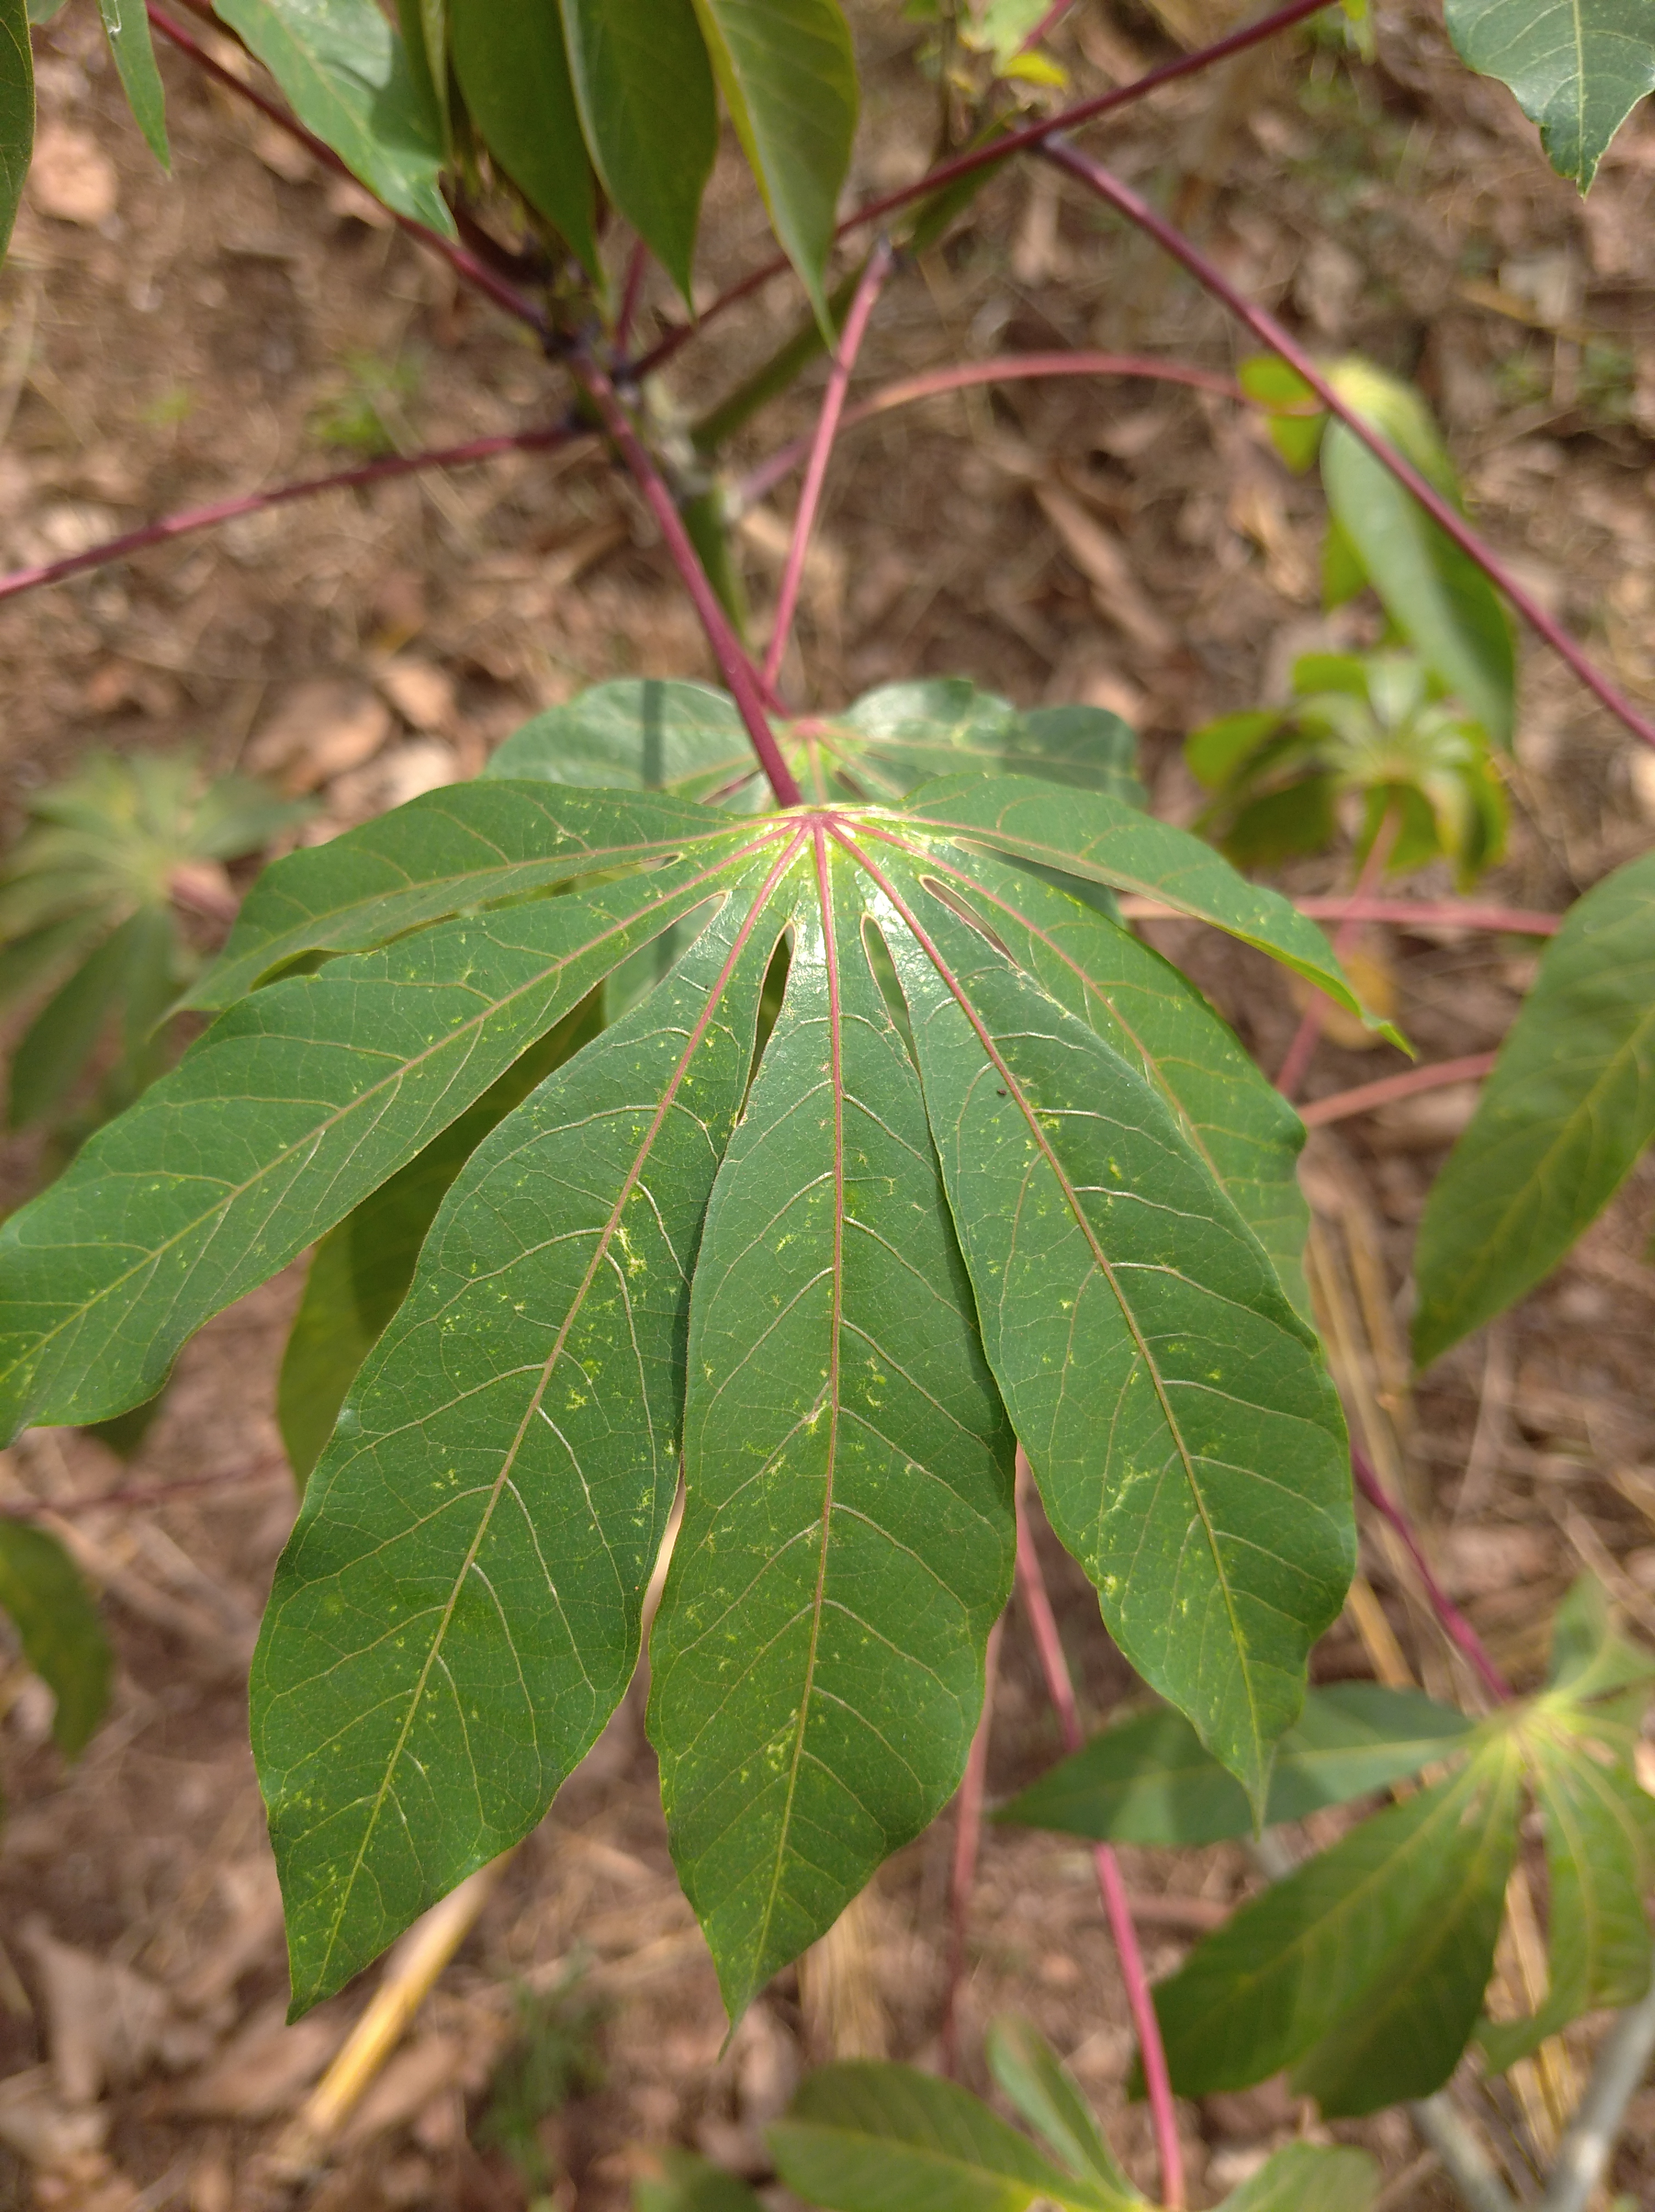
Label: healthy